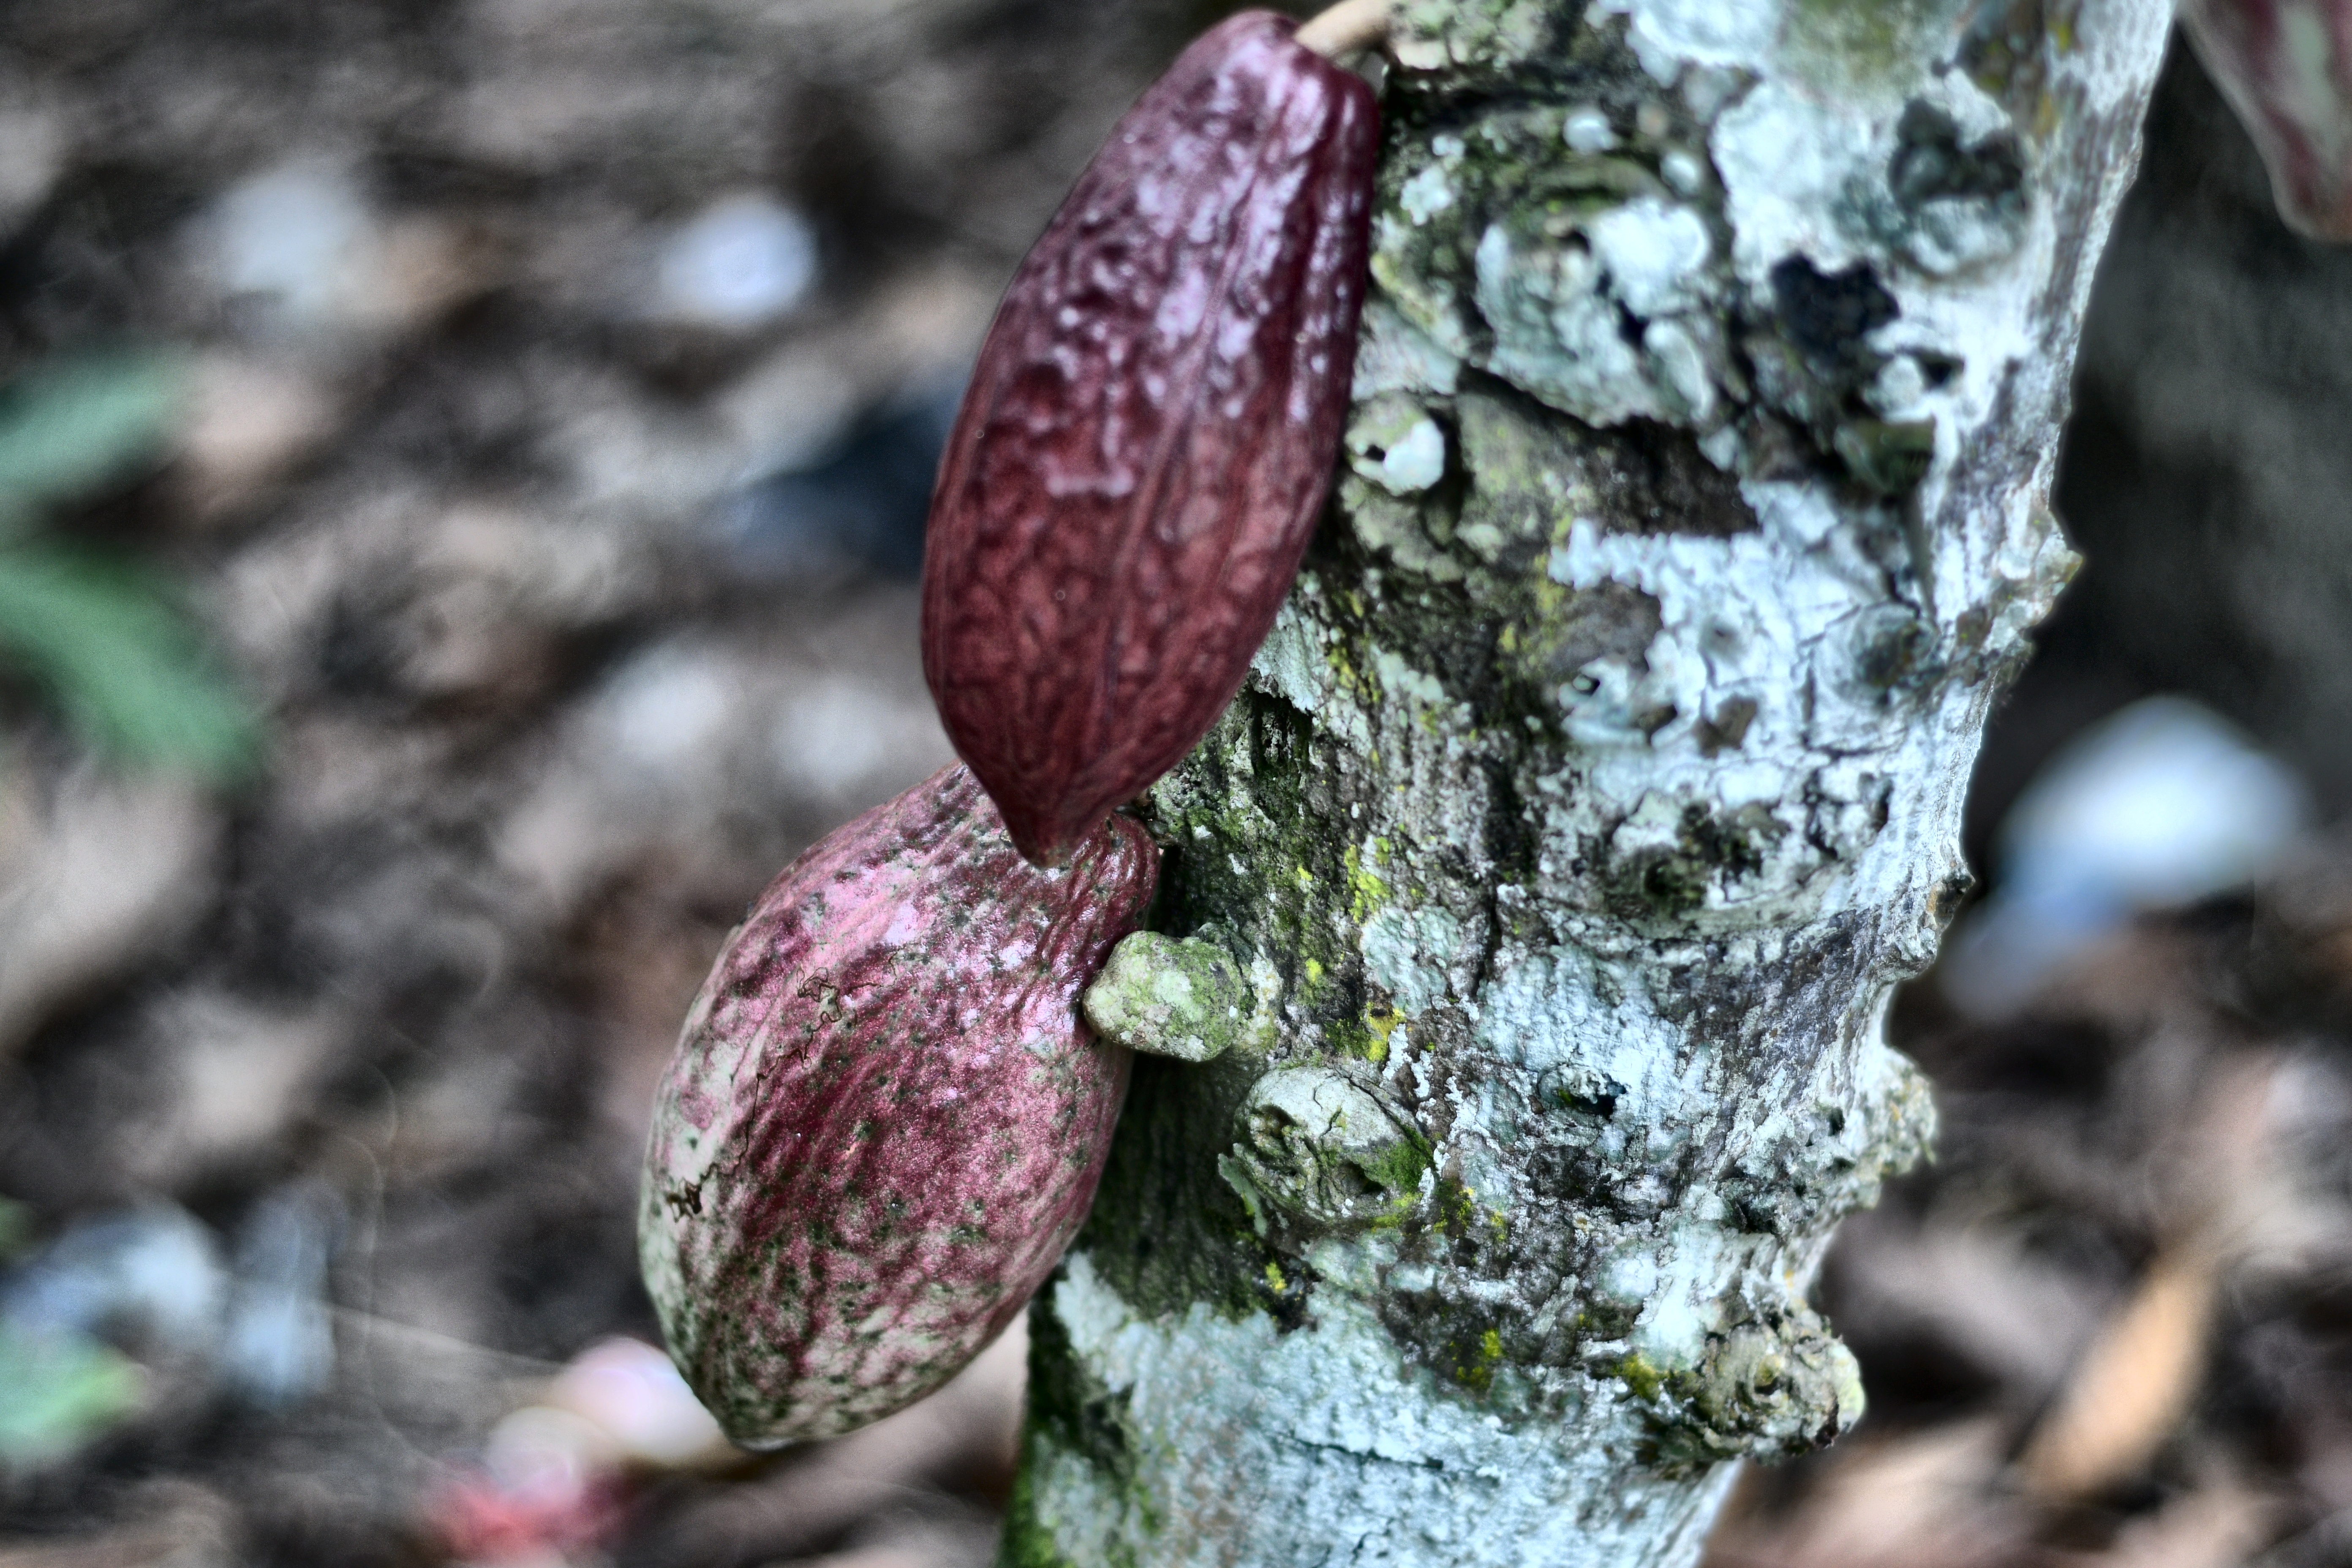
Maturity: unmature
Variety: Guiana